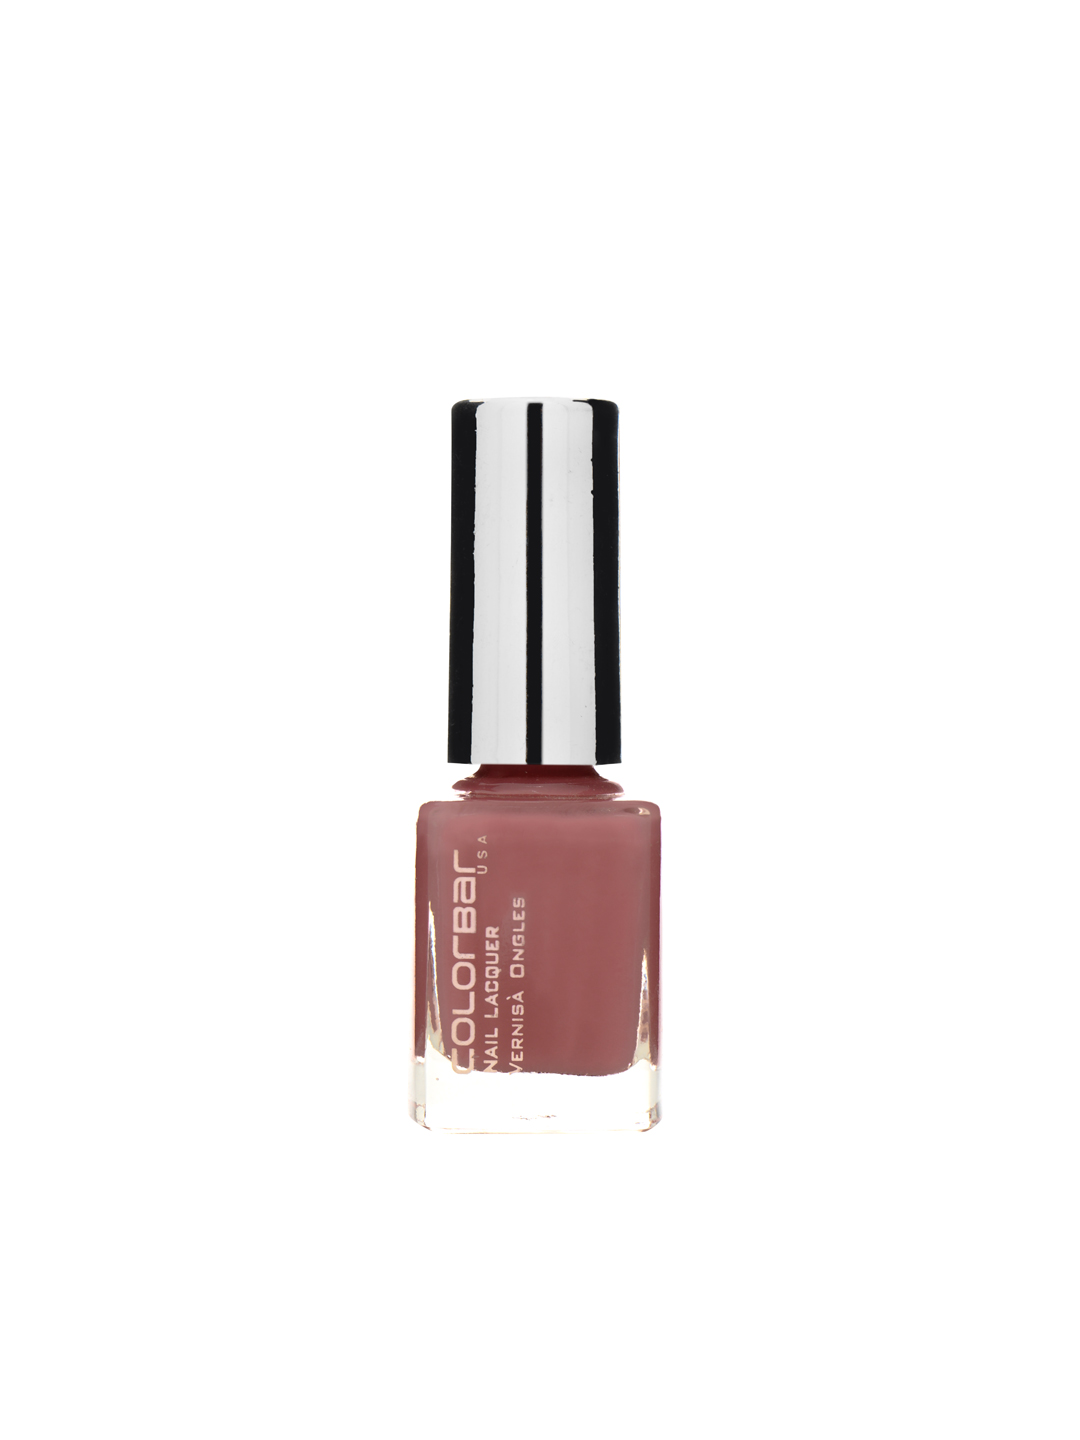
Colorbar Demure 2 Nail Lacquer 82V
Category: Personal Care / Nails / Nail Polish
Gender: Women
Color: Pink
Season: Spring 2017
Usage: Casual